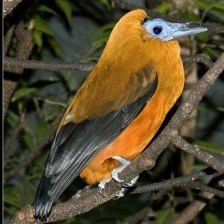
Species: CAPUCHINBIRD
Scientific name: PERISSOCEPHALUS TRICOLOR